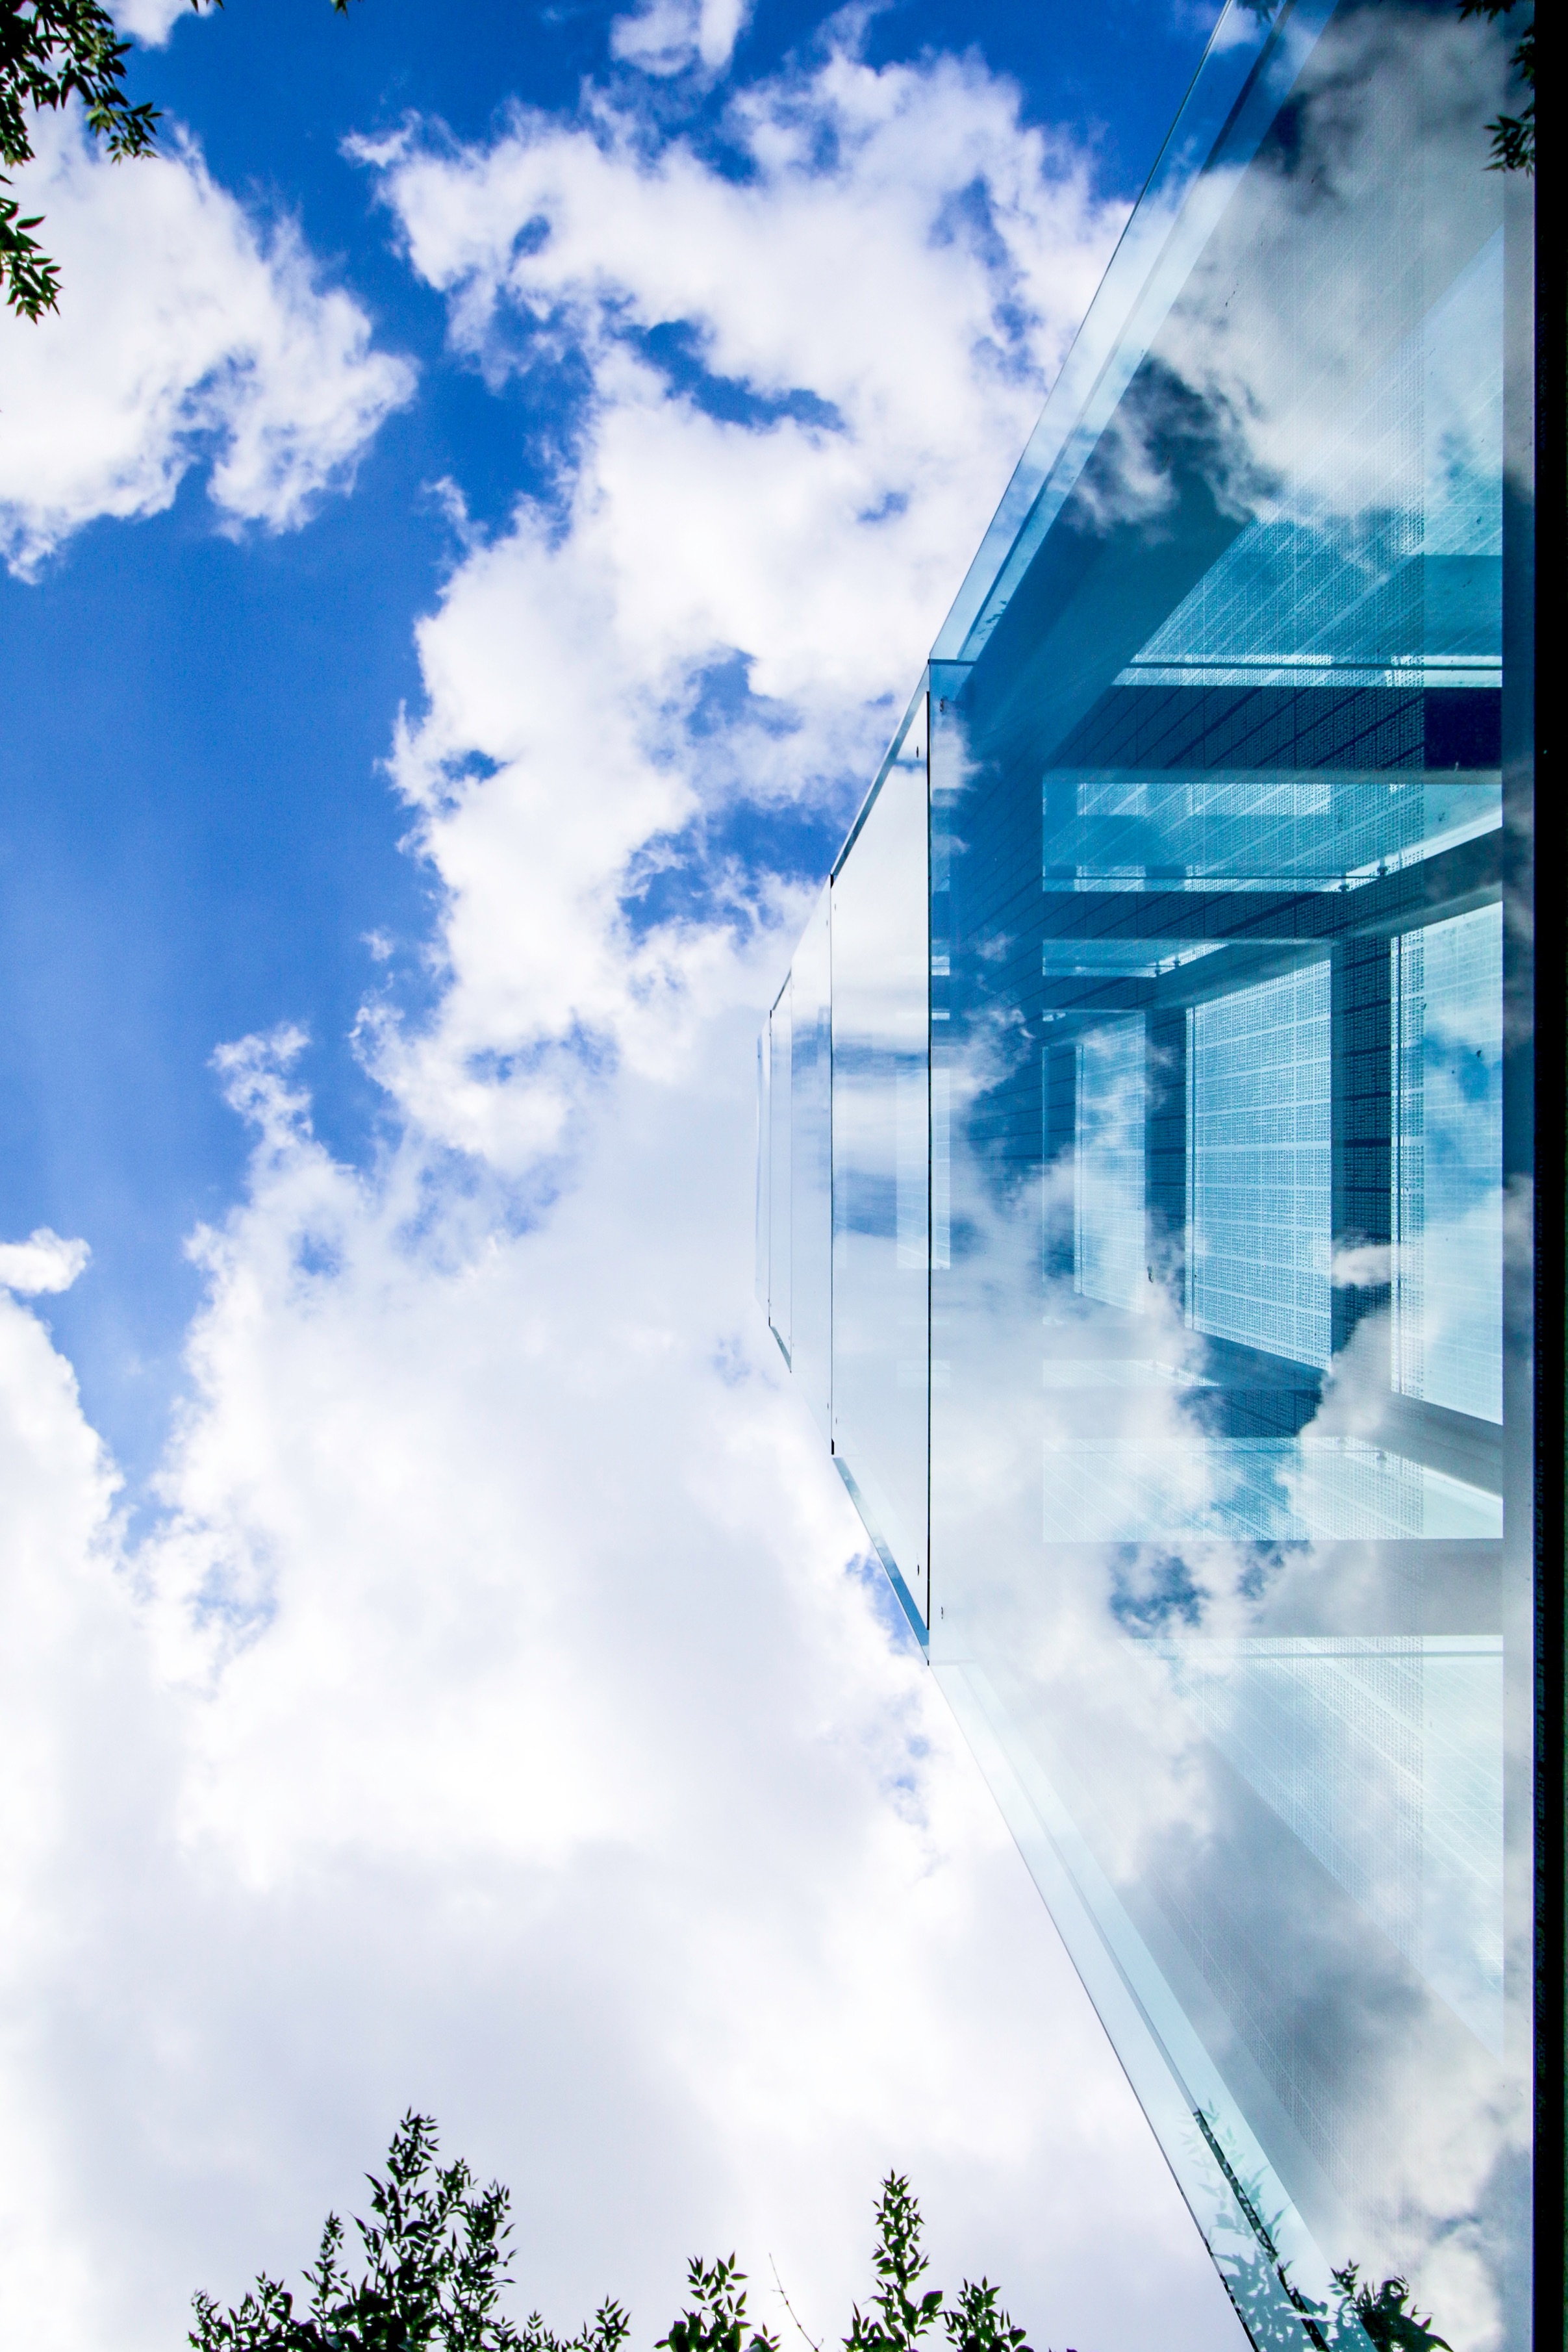
horizon, cloud, sky, sunlight, wind, atmosphere, skyscraper, cityscape, daytime, line, reflection, blue, meteorological phenomenon, atmosphere of earth, computer wallpaper